Michael McNamara (Medal of Honor)

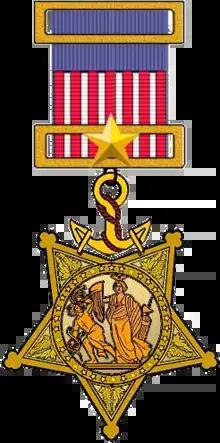
Medal of Honor recipient

Michael McNamara (c. 1839/1841–1907) was a U.S. Marine who received the Medal of Honor for actions during the Korean Expedition in 1871.